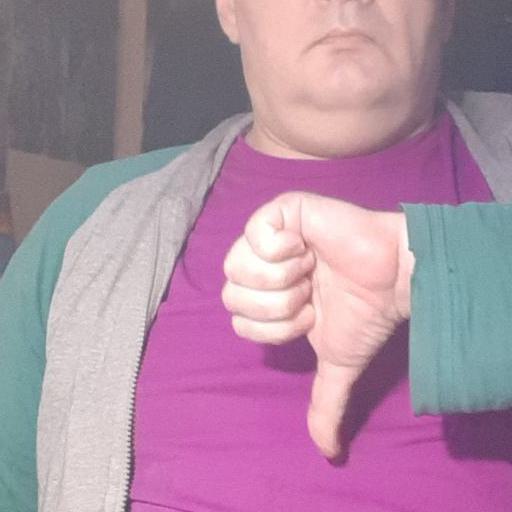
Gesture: dislike